Vere Street, Marylebone

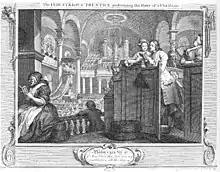
The interior of Marybone Chapel on Vere Street, by William Hogarth.

Vere Street is a street off Oxford Street, in central London. It is a continuation of Welbeck Street, and part of the B406. It is named after a family name of the area's owners at the time of its construction, the Earls of Oxford. It is best known for the Marybone Chapel, also known as the Marylebone Chapel or Oxford Chapel, now St Peter's Vere Street. The sculptor John Michael Rysbrack lived and died here in 1770.